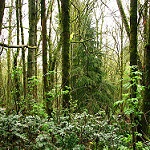
Label: forest